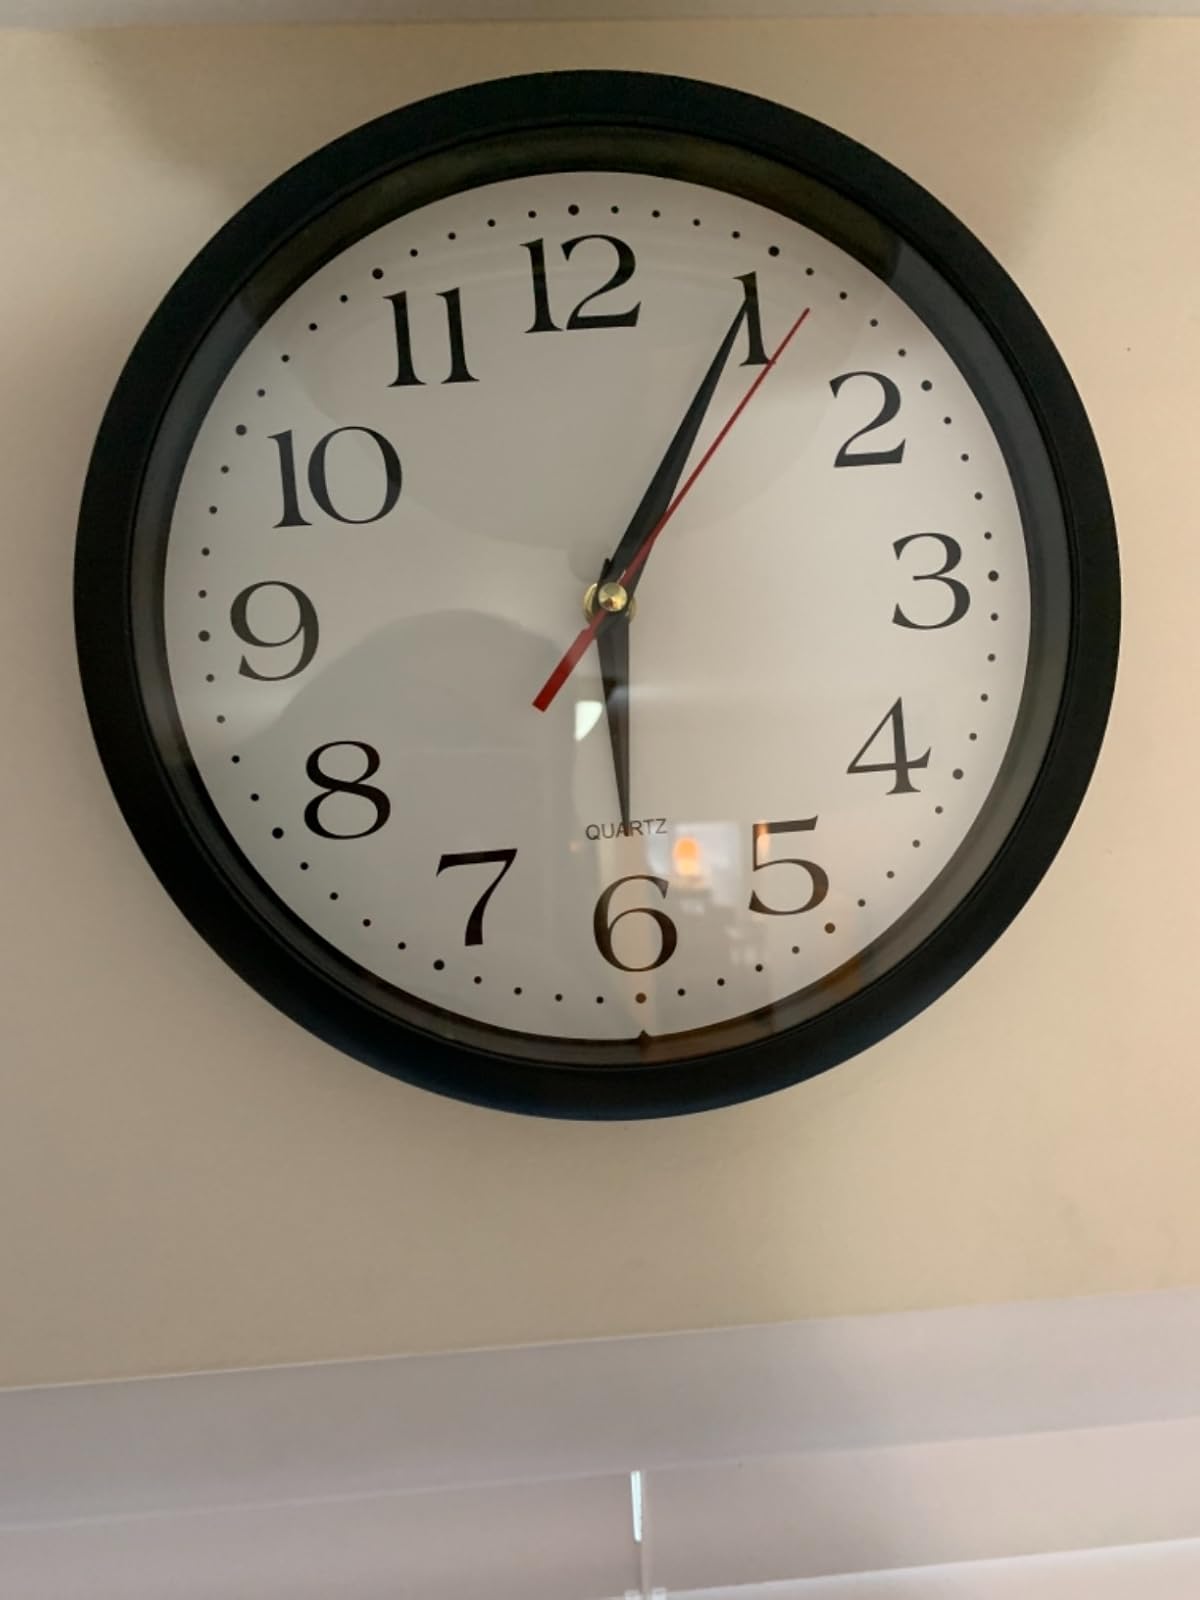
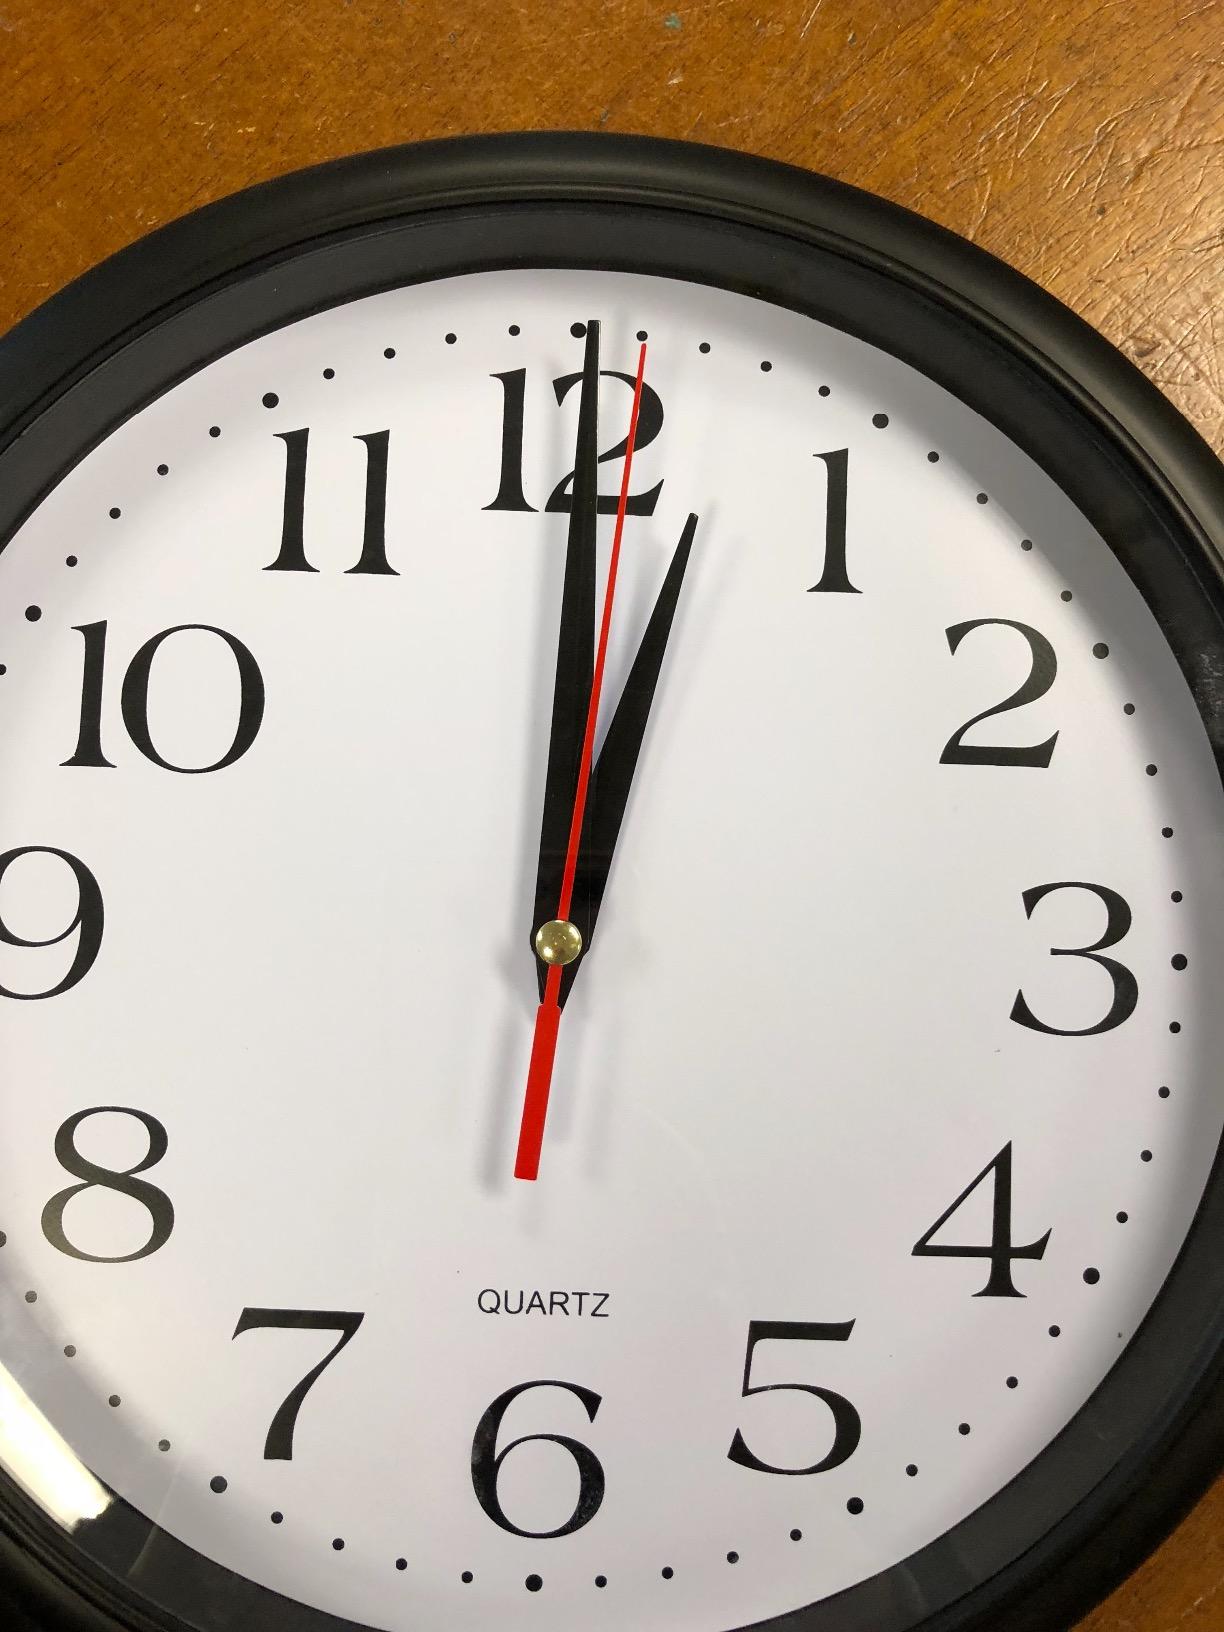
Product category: clock
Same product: yes